Battle of Cacabelos

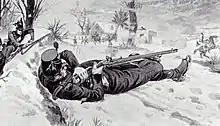
The French General Colbert was hit by a shot fired by Thomas Plunkett.

The Battle of Cacabelos was a minor battle of the Peninsular War that took place on 3 January 1809, at the bridge just outside the village of Cacabelos, Province of León, Spain, as British forces under Sir John Moore making their retreat to A Coruña. In the ensuing engagement with French Marshal Jean-de-Dieu Soult's advance guard, British units were overwhelmed and forced to mount a hurried withdrawal across the bridge. Ultimately, however, the French forces failed to press their advance further due to heavy losses including the death of French Brigadier General Colbert-Chabanais. The resulting delay allowed Moore's forces to continue their retreat while keeping their forces largely intact.